Bombay mix

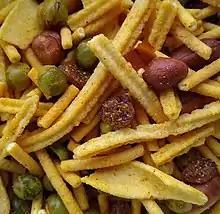
Bhuja sold in Australia

Bombay mix is an Indian snack mix which consists of a variable mixture of spicy dried ingredients, such as sev, fried lentils, peanuts, chickpeas, chickpea flour ganthiya, corn, vegetable oil, puffed rice, fried onion and curry leaves. This is all flavored with salt and a blend of spices that may include coriander and mustard seeds. Whilst ingredients may vary per region and household, each variety seeks a combination of crunchy ingredients. It is part of a category of snack food called Farsan.